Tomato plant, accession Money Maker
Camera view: horizontal (90 deg, fisheye); turntable rotation: 30 degrees
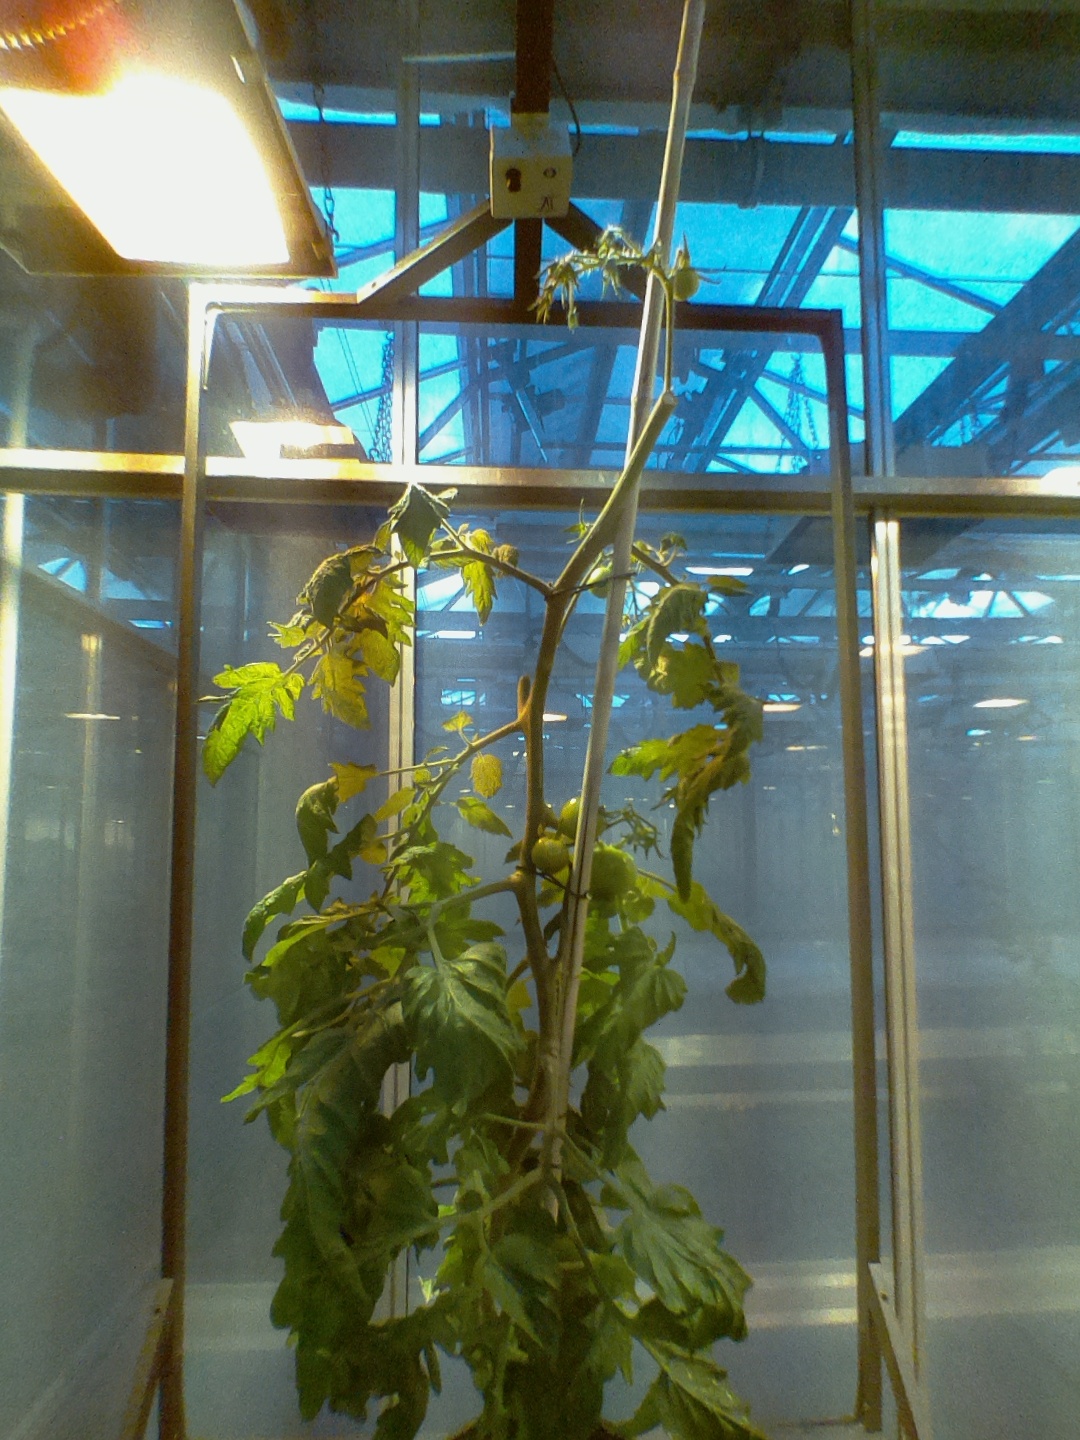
BBCH growth stage 78: 80% -90% of final fruit size